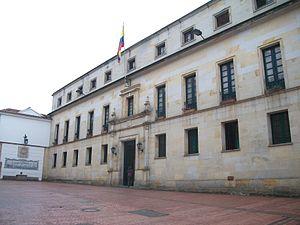
Cet article liste les monuments nationaux de Bogota, en Colombie. Au 25 septembre 2013,157 monuments nationaux y étaient recensés.